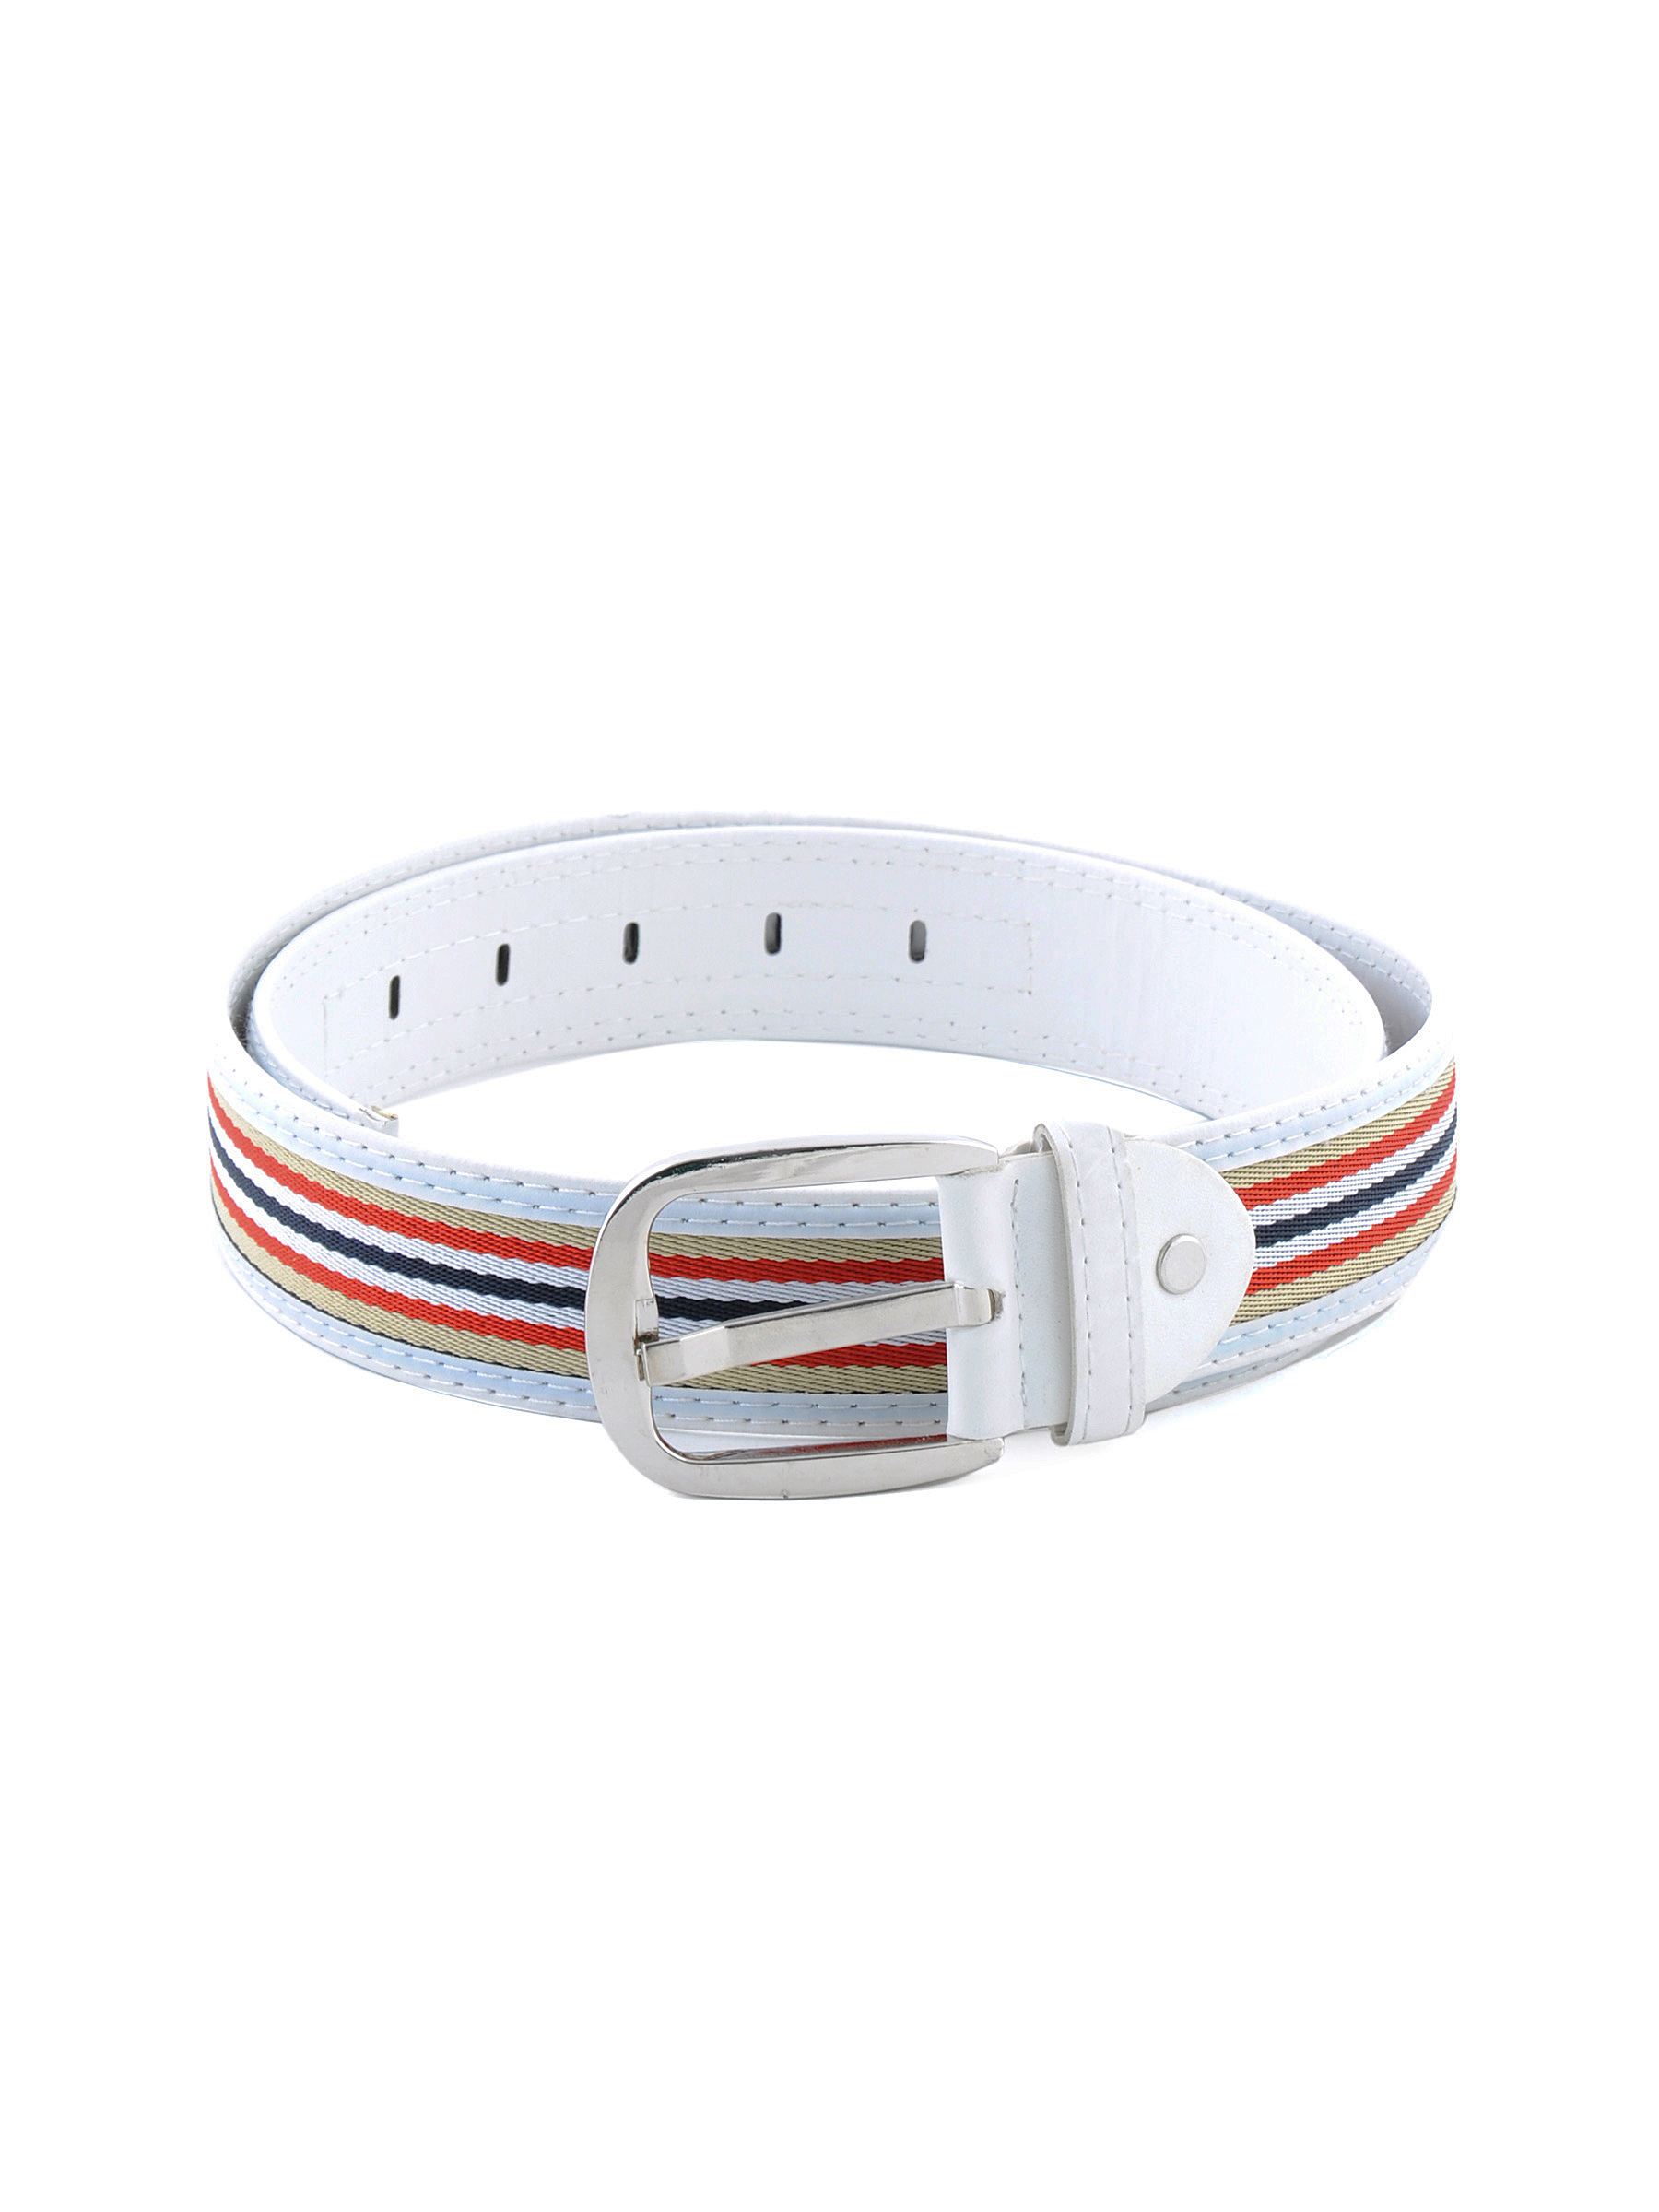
Lino Perros Women Stripes White Belt
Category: Accessories / Belts / Belts
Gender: Women
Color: Red
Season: Winter 2015
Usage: Casual